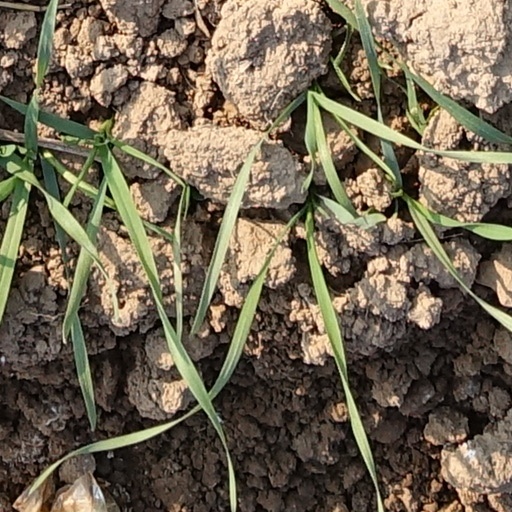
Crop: wheat